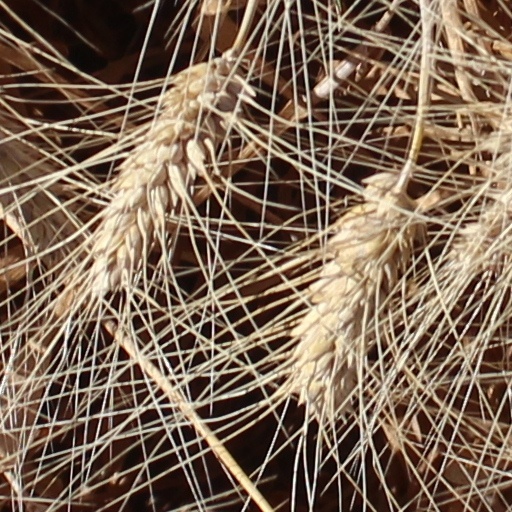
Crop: wheat